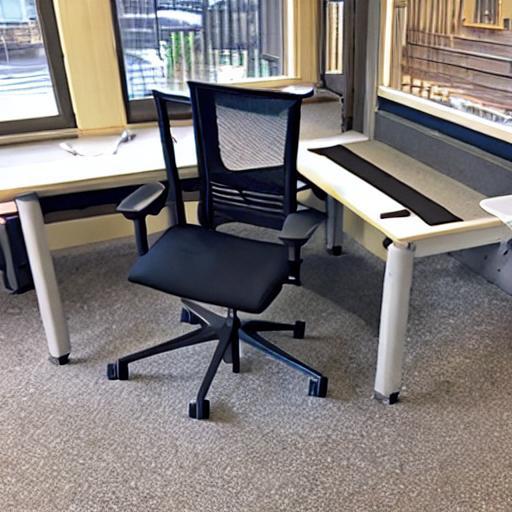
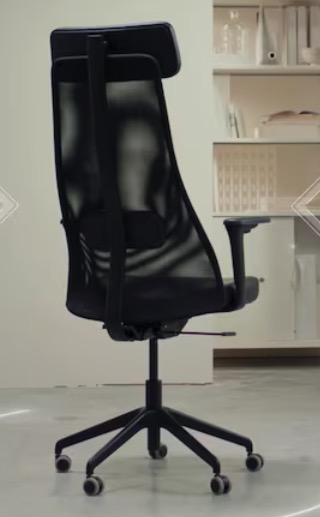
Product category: items_chair
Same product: no